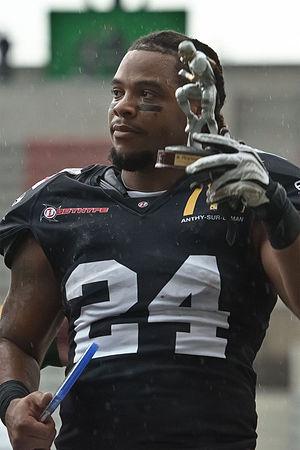
Stephen Yepmo (running back, Black Panthers de Thonon-les-Bains), vainqueur du Trophée Laurent Plegelatte (meilleur joueur Français) du championnat de France de football américain 2014.
Le championnat de France de football américain 2014, appelé Casque de diamant 2014, est la 33ᵉ saison du championnat de France de football américain. Elle met aux prises neuf équipes réparties en deux poules géographiques, qui s'affrontent lors de la saison régulière, chaque équipe jouant huit matches. Les quatre premières équipes à l'issue de la saison régulière s'affrontent en play-off pour désigner le Champion de France 2014.